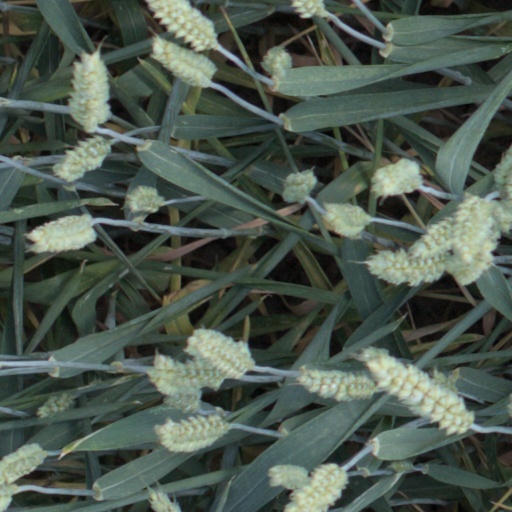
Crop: wheat